Angela Manners

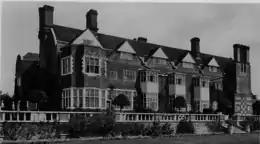
Avon Tyrell Convalescent Home for New Zealand Officers, 1914-1919

Manners undertook three months nurse training as a paying probationer at The London Hospital from February 1914 under matron Eva Luckes. At the outbreak of war, Manners worked as a nursing Sister on the Manners Ambulance from August 1914 -November 1914. Manners had organised the Manners Ambulance which was funded by her family. She had recruited Catherine Elizabeth Anna Thorpe, matron of the West End Hospital in Welbeck Street, London, to be matron in charge of the ambulance. Thorpe was a fully trained nurse who had also trained at The London Hospital. Described as a "Red Cross Heroine" Manners and Nellie Hozier (Winston Churchill's sister in law) were among the first 'Society girls' who rushed off to Belgium at the outbreak of the First World War. Manners and Hozier arrived in Belgium just after the Battle of Mons. Initially the Germans allowed them to remain and nurse the injured British prisoners of war, but shortly afterward they were arrested and inprisoned, where they were given 'bread and water'. Eventually Manners and Hozier were allowed to return home via Norway. Although Manners had appointed a fully trained nurse as matron of the ambulance the nursing press were concerned that society ladies with little or no nursing experience or training had rushed off to Belgium at the outbreak of war.